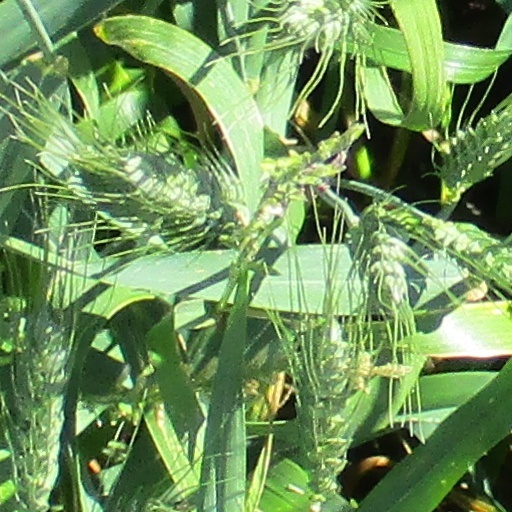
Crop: wheat